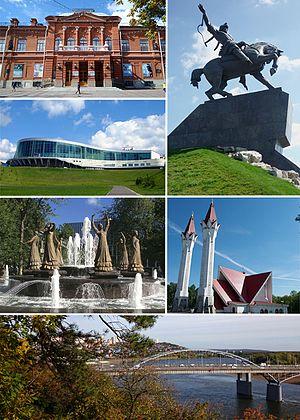
Oufa est une ville de l'Ouest de la Russie. Située à une centaine de kilomètres des monts Oural, elle est la capitale et la plus grande ville de la république de Bachkirie, en Russie. Elle en représente le centre industriel, économique, scientifique et culturel. Sa population s'élevait à 1 128 787 habitants en 2020.